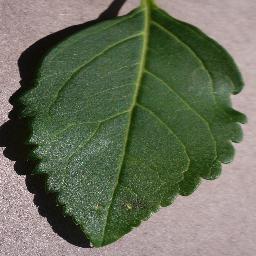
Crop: cherry
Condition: (including_sour)_healthy